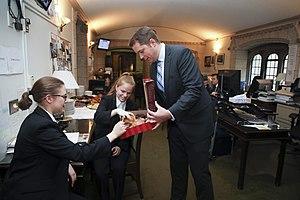
Merci aux formidables Pages pour leur travail et leur aide pendant le marathon de votes.